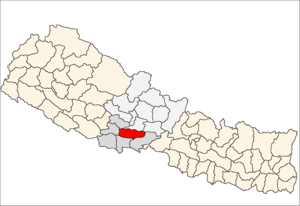
Le district de Palpa – en népalais : पाल्पा जिल्ला – est l'un des 75 districts du Népal. Il est rattaché à la zone de Lumbinî et à la région de développement Ouest. La population du district s'élevait à 261 180 habitants en 2011. Avant l'unification du Népal le district était au cœur d'une principauté du même nom.